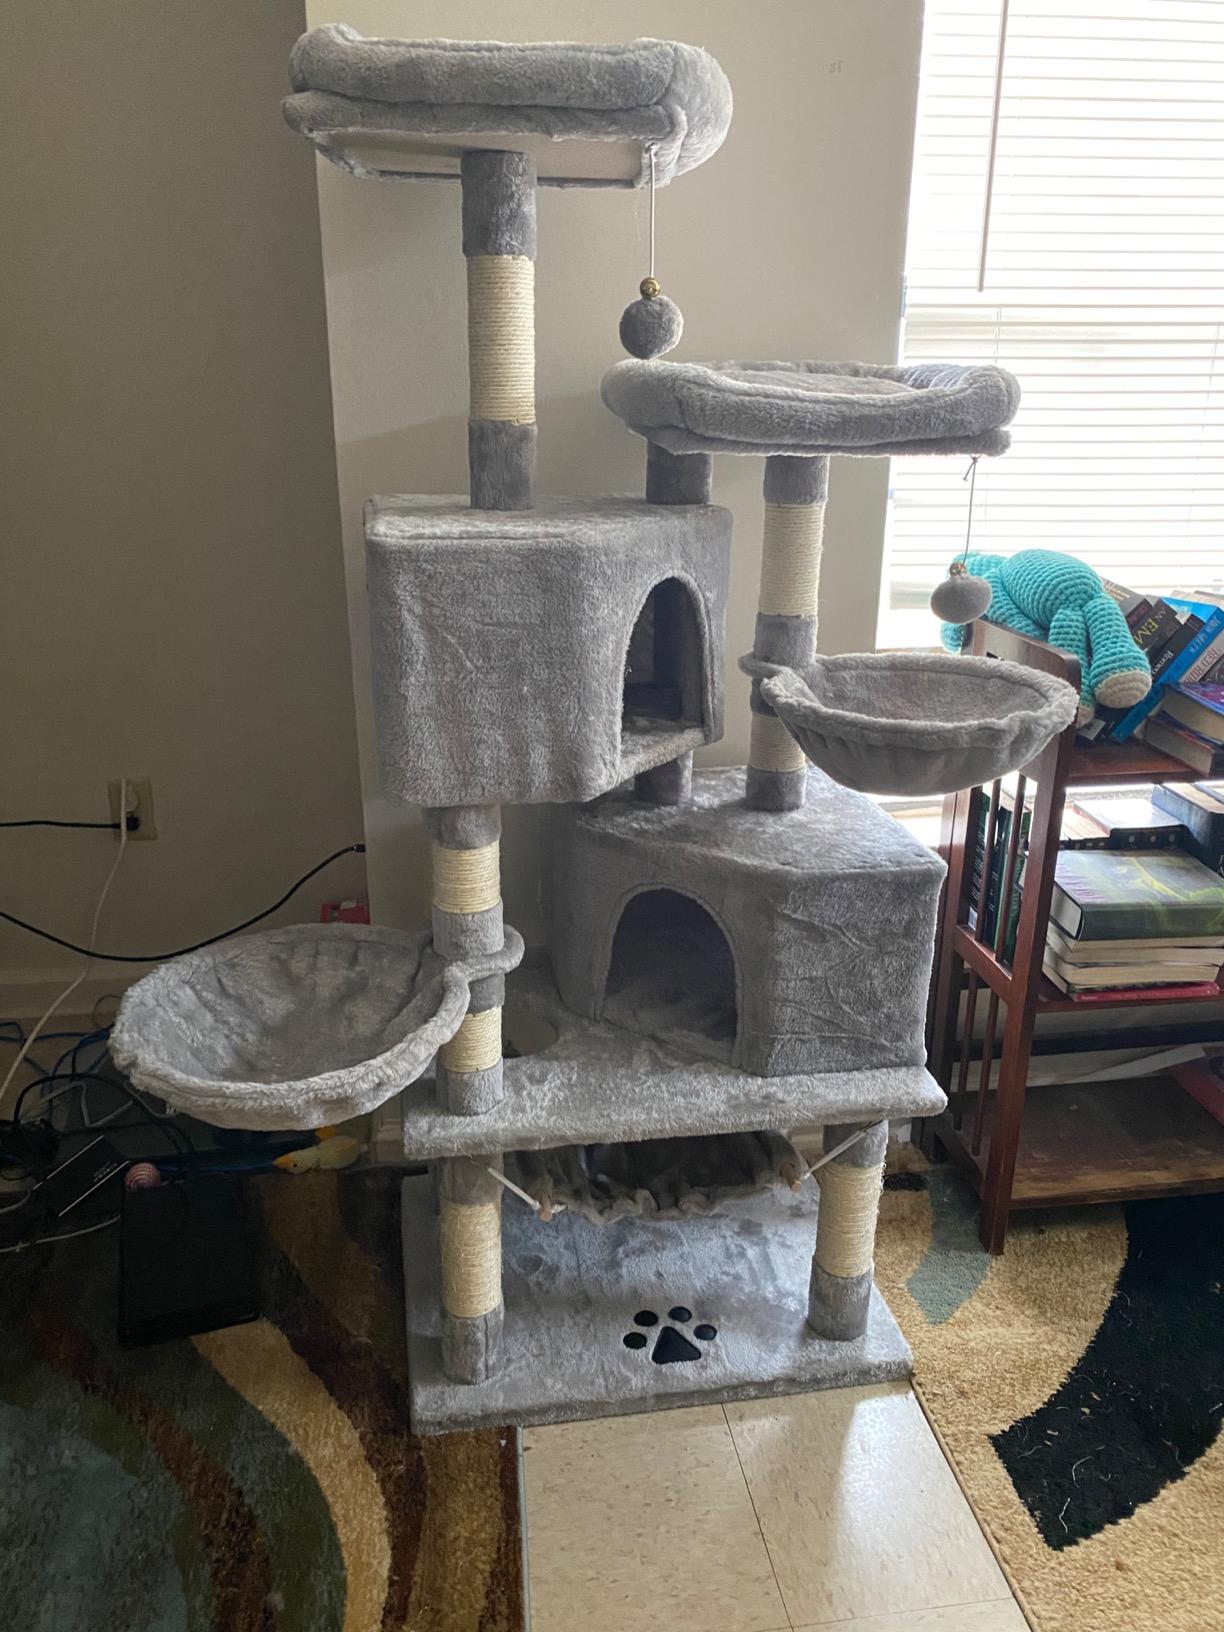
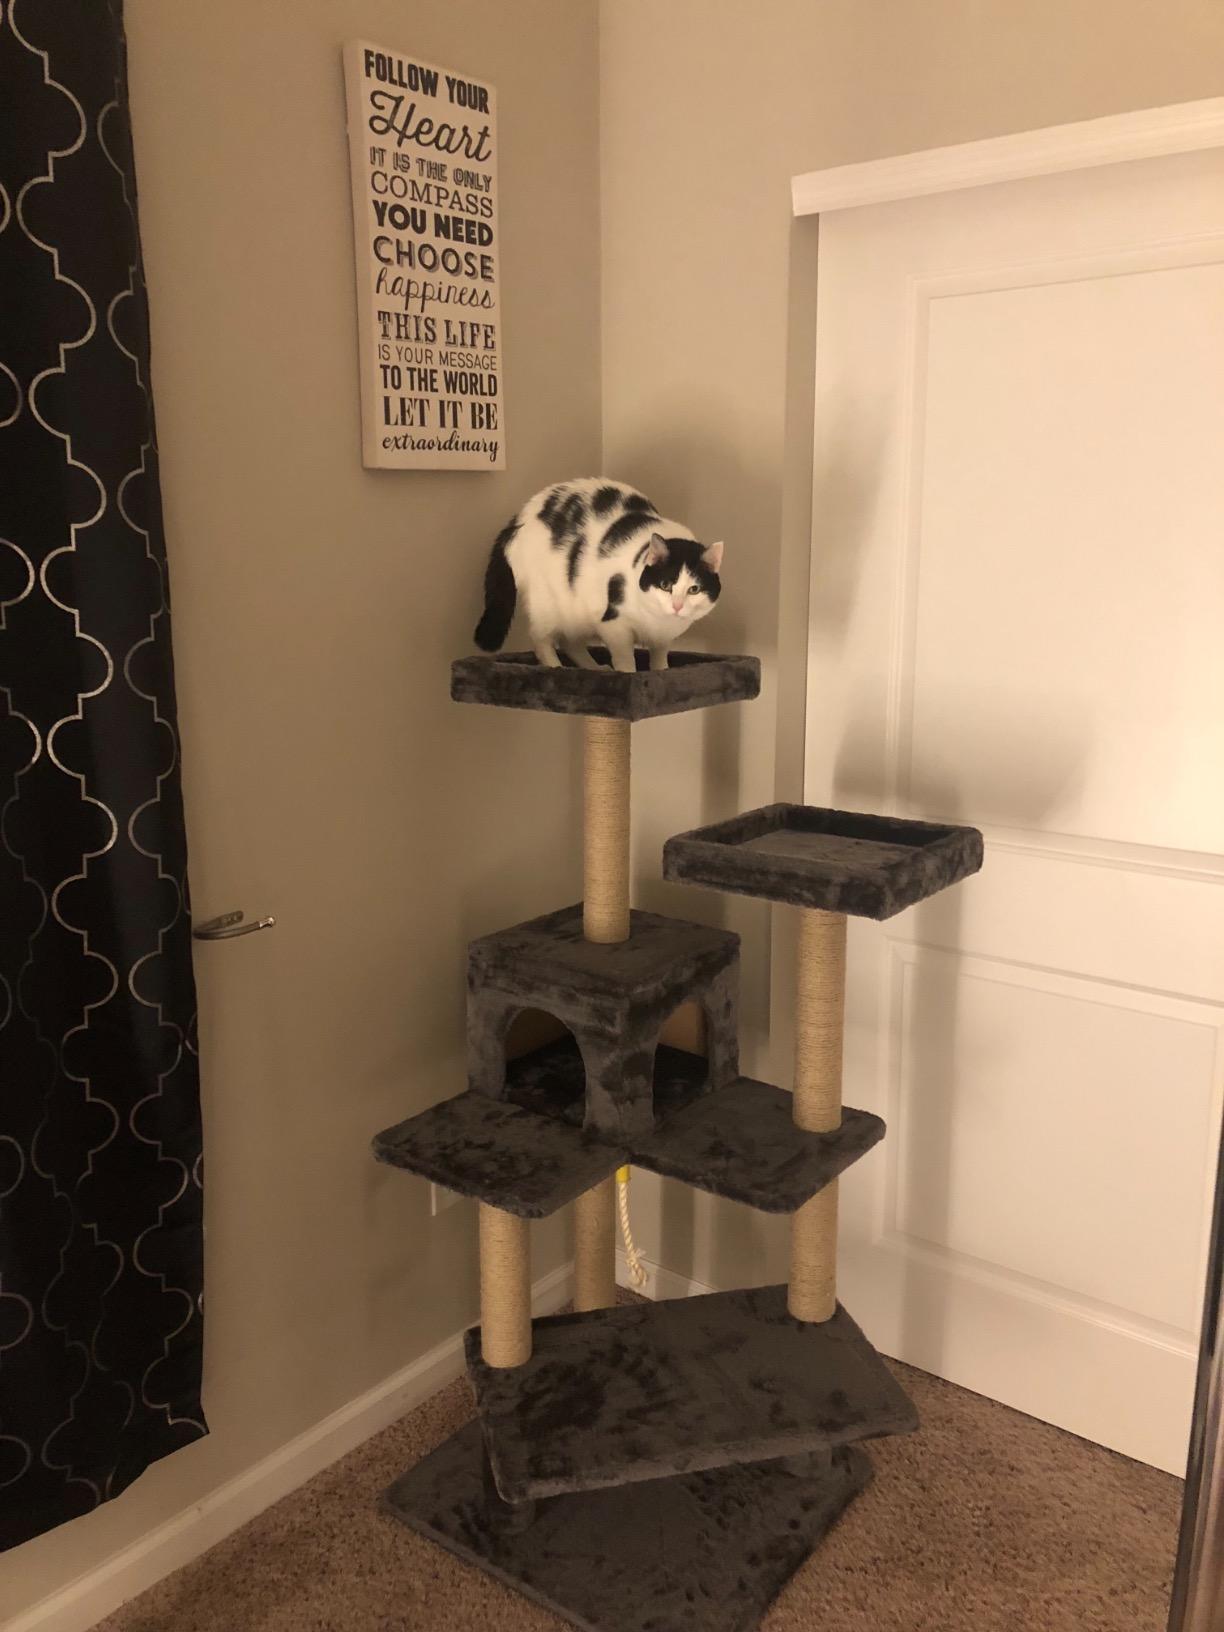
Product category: items_cat tree
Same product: no